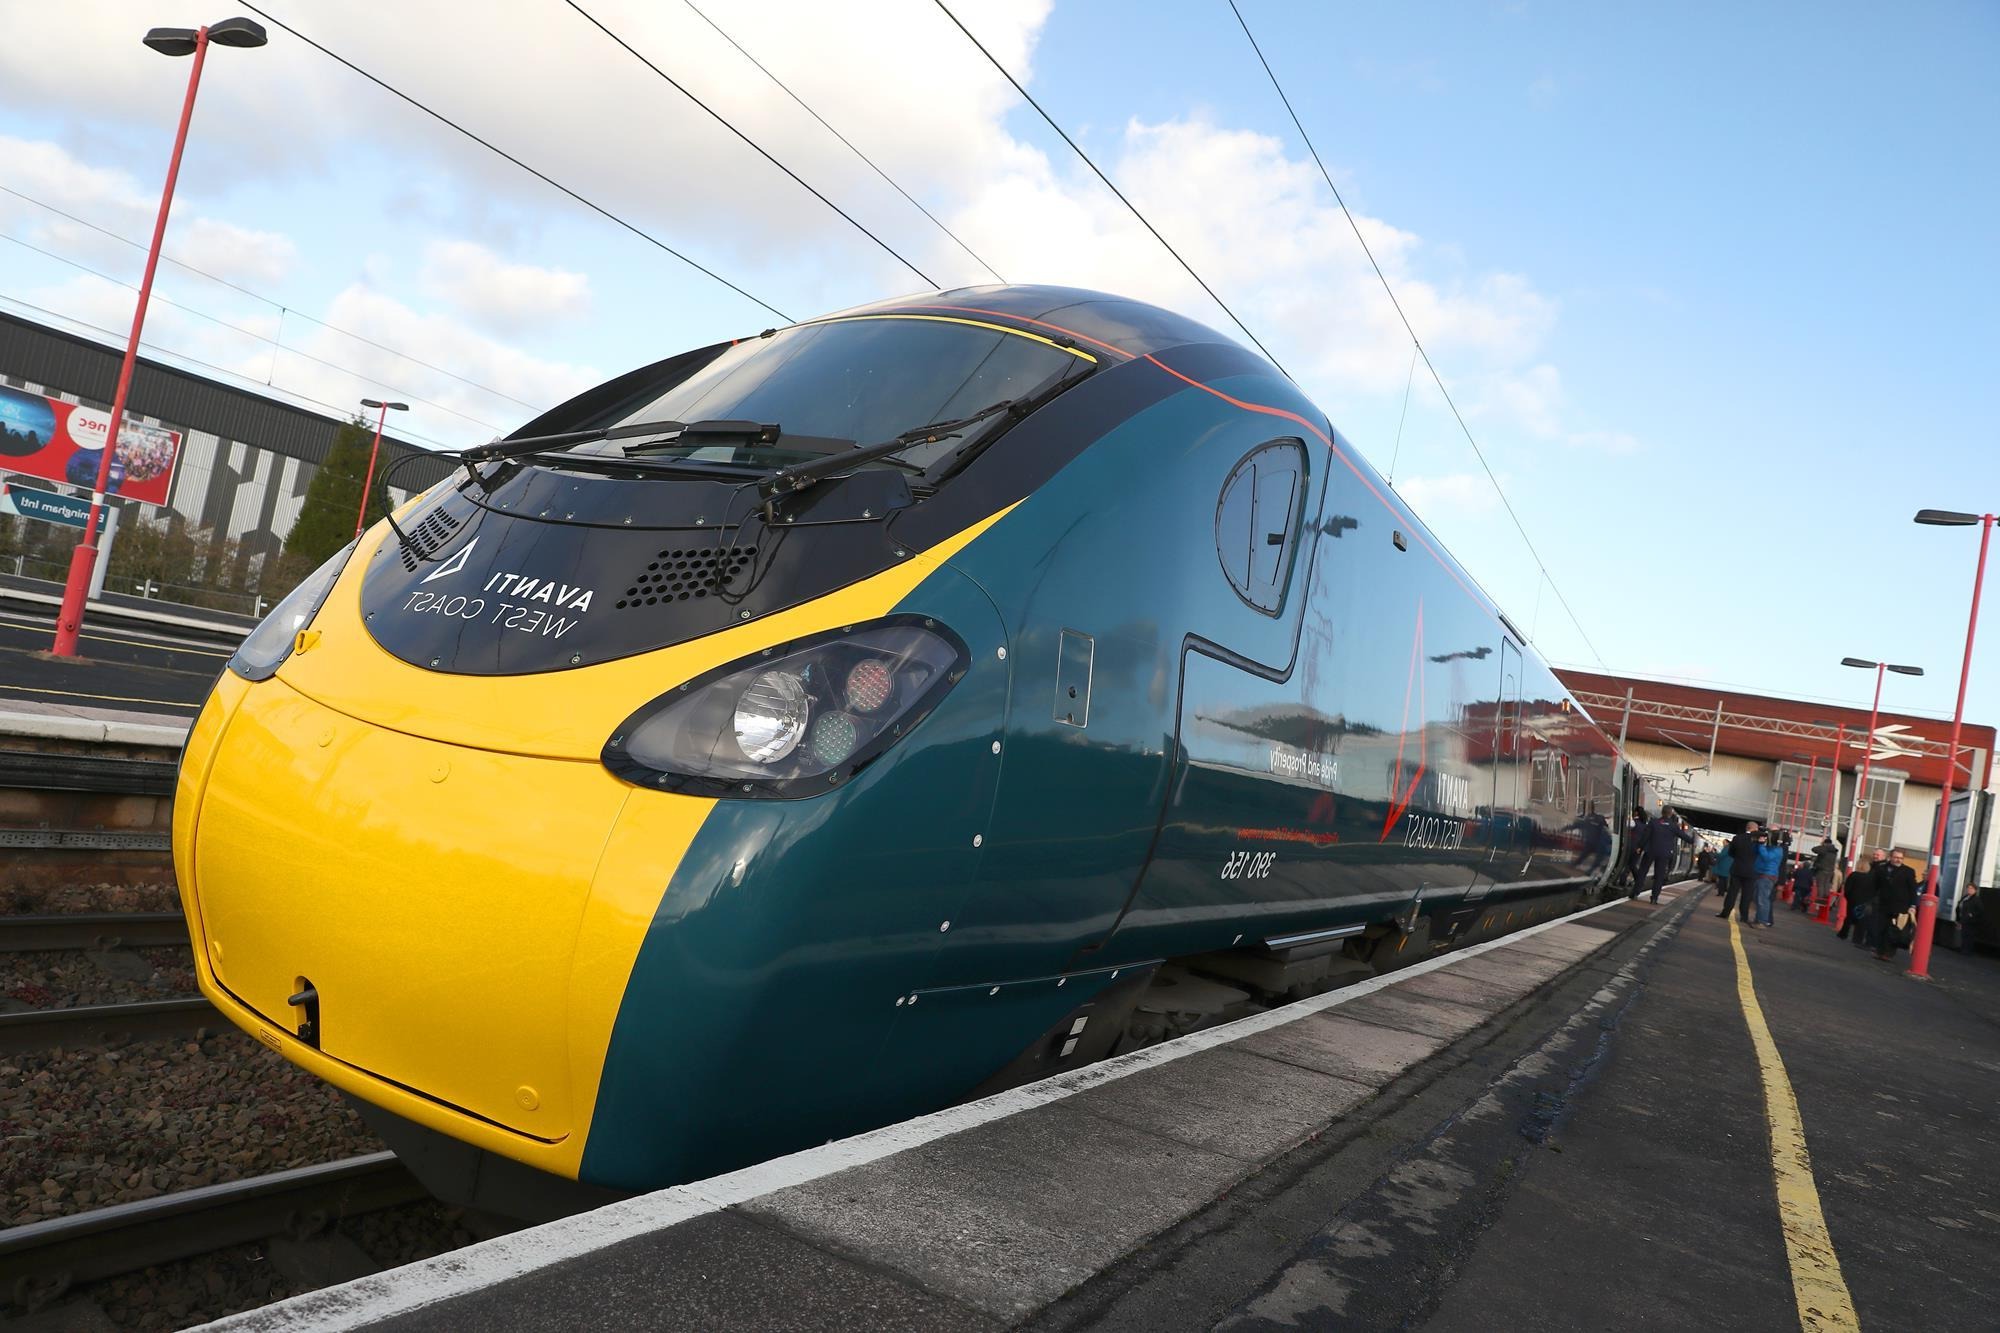
Vehicle type: Trains